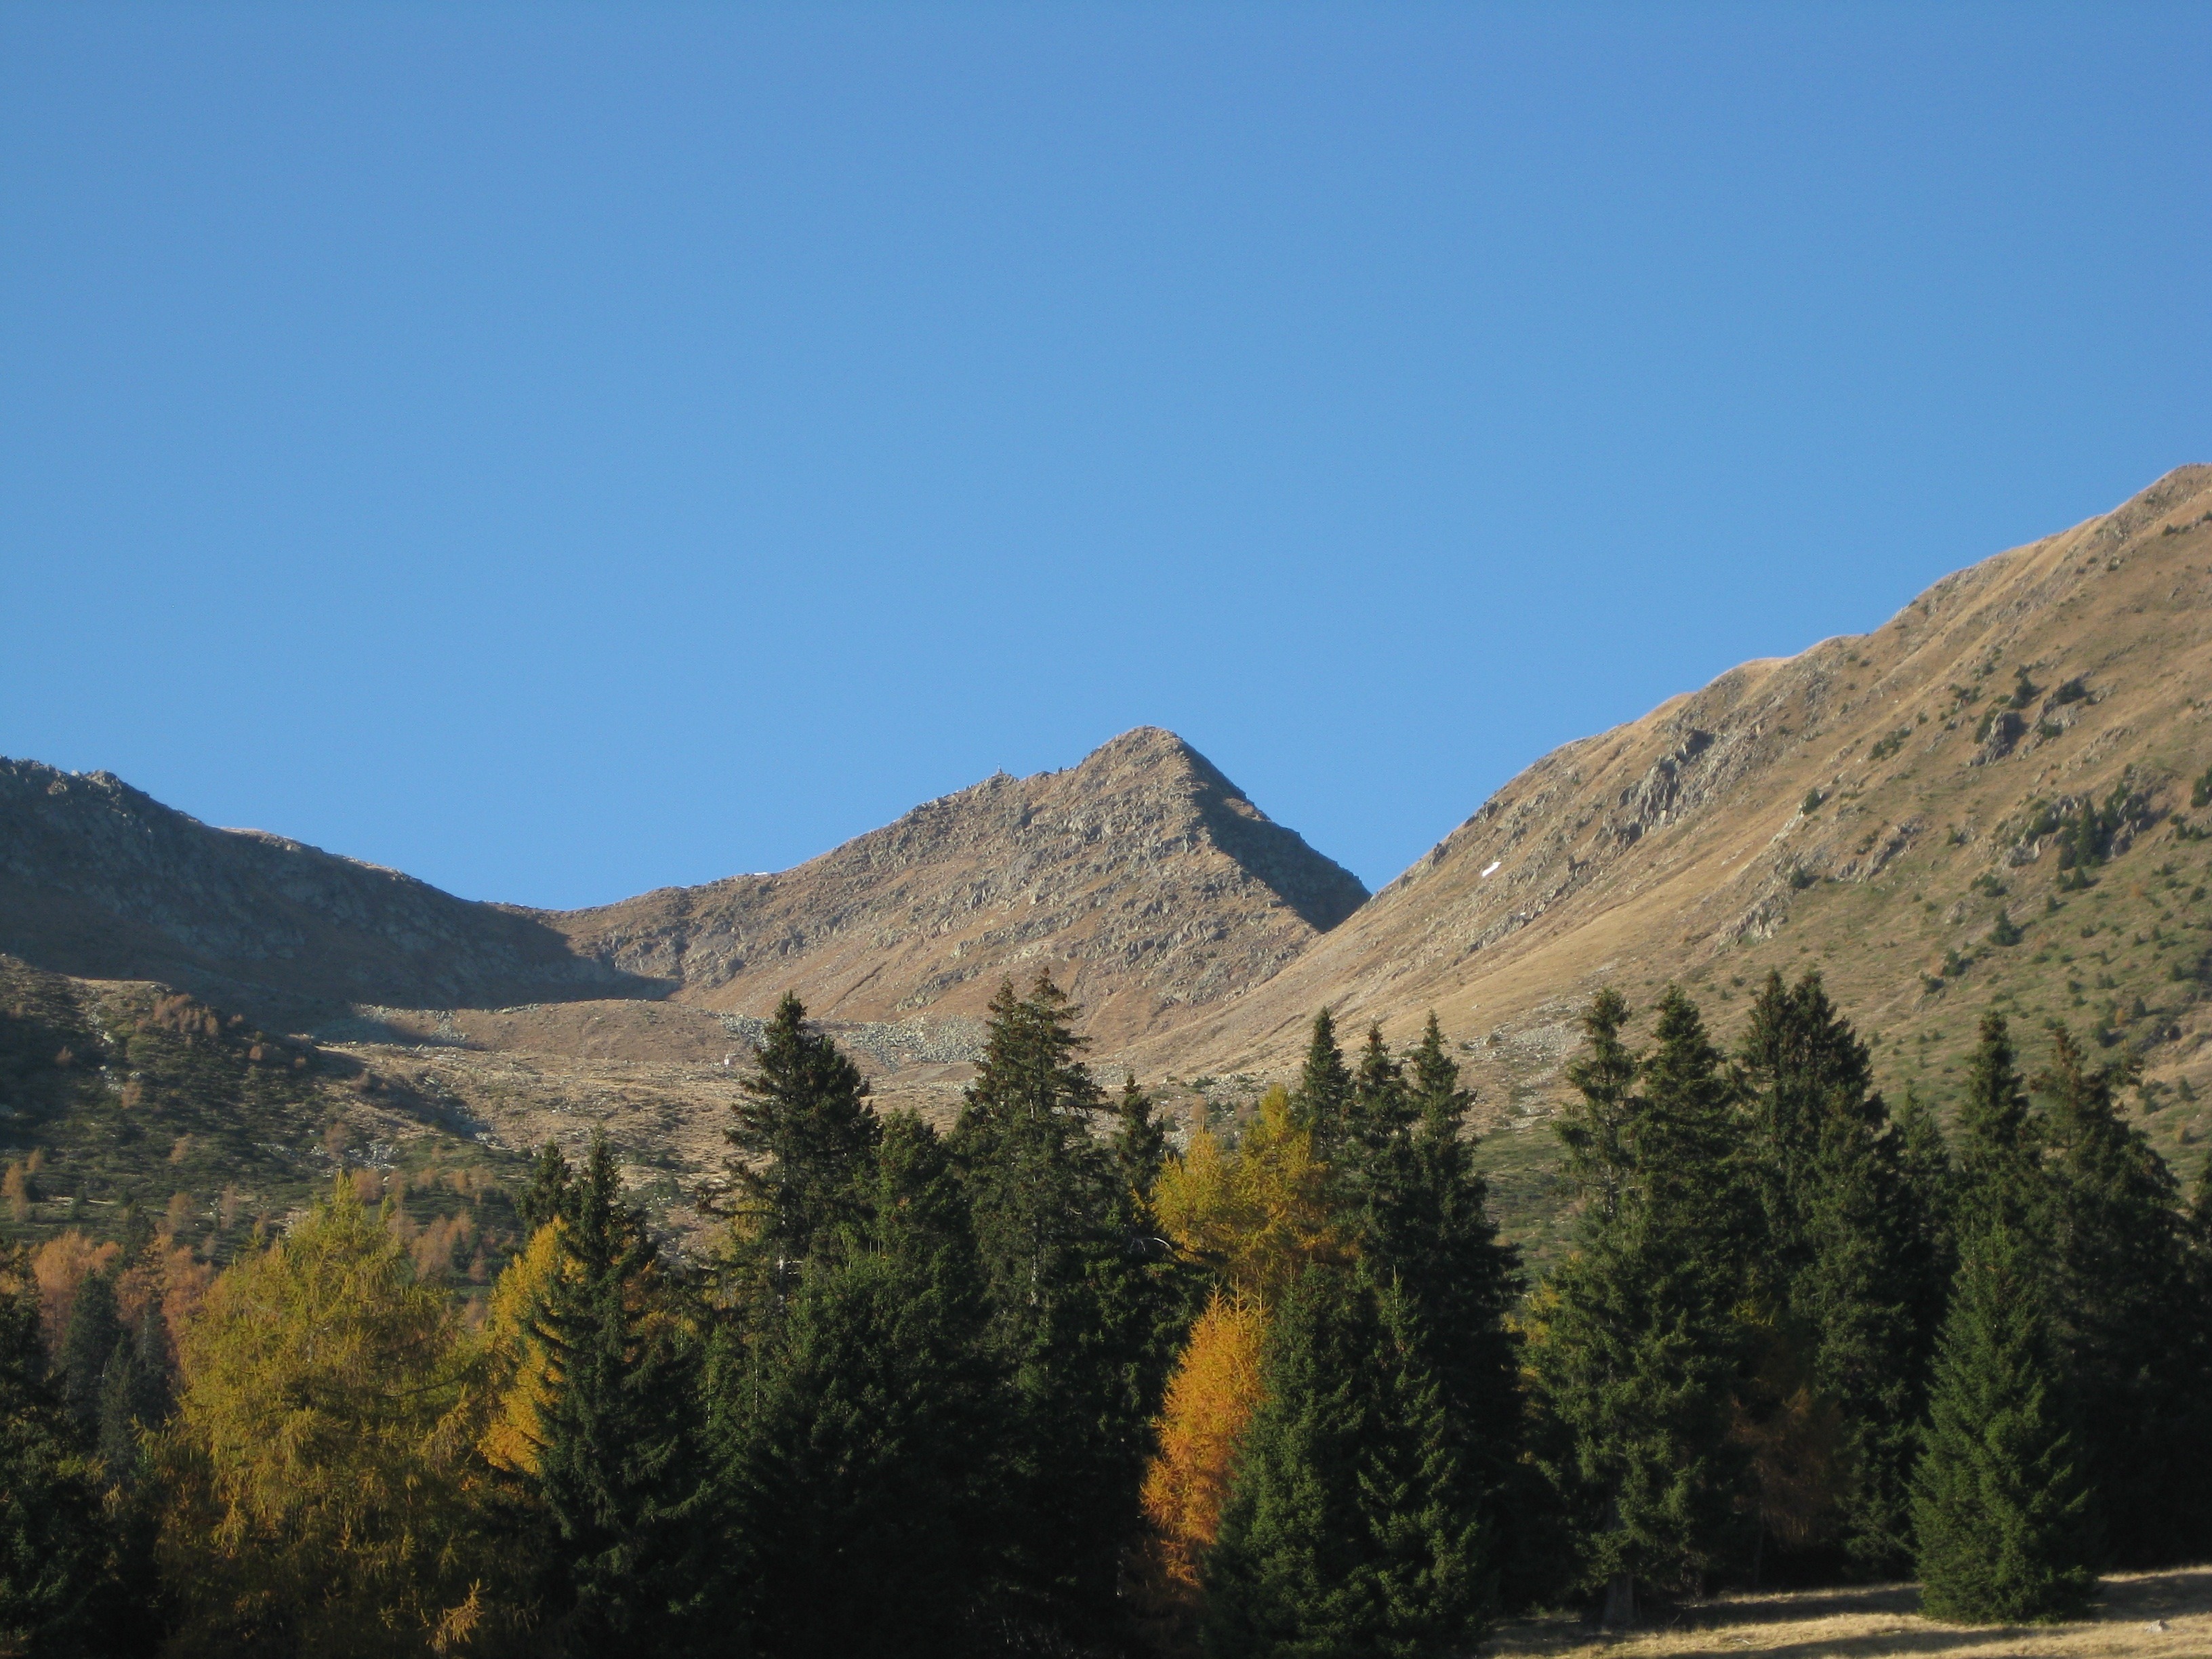
landscape, tree, nature, forest, wilderness, mountain, sky, countryside, fall, hill, adventure, valley, mountain range, country, foliage, scenic, autumn, italy, ridge, trees, woods, outside, clouds, mountains, plateau, fell, landform, mountain pass, natural environment, geographical feature, mountainous landforms